Frank Lucas

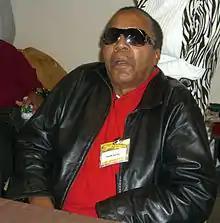
Lucas at the Big Apple Comic Con in 2008

Lucas' wife, Julie Farrait, was also convicted for her role in her husband's criminal enterprise and spent five years in prison. After she was released, the couple lived separately for some years, and Farrait moved back to Puerto Rico. After several years, however, they reconciled, and according to a December 2007 "Village Voice" article, had been married for 40 years at the time.